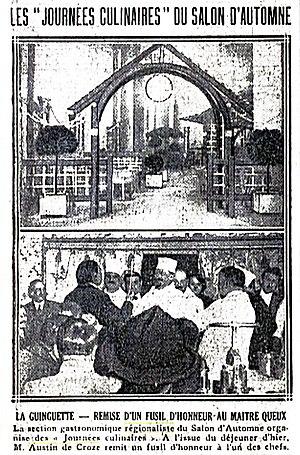
remise d'un prix par Austin de Croze 6 novembre 1924
Austin de Croze, de son nom Joseph Augustin de Croze-Magnan, est un écrivain français, folkloriste, musicien, journaliste, auteur gastronomique et œnologue fondateur du mouvement de la cuisine régionaliste.